History of copyright

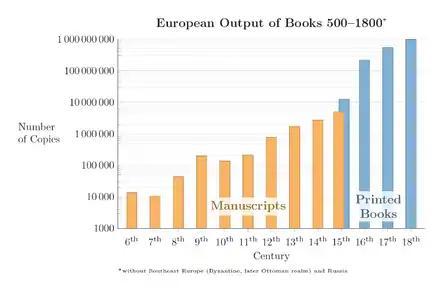
European output of books before the advent of copyright, 500s to 1700s. Blue shows printed books. Log-lin plot; a straight line therefore shows an exponential increase.

A possible historical case-law on the right to copy comes from ancient Ireland. The Cathach is the oldest extant Irish manuscript of the Psalter and the earliest example of Irish writing. It contains a Vulgate version of Psalms XXX (30) to CV (105) with an interpretative rubric or heading before each psalm. It is traditionally ascribed to Saint Columba as the copy, made at night in haste by a miraculous light, of a Psalter lent to Columba by St. Finnian. In the 6th century, a dispute arose about the ownership of the copy and King Diarmait Mac Cerbhaill gave the judgement "To every cow belongs her calf, therefore to every book belongs its copy." The Battle of Cúl Dreimhne was said to be fought over this issue. However, the account of the dispute over the Cathach copy comes from a significantly later source and its validity has been questioned.